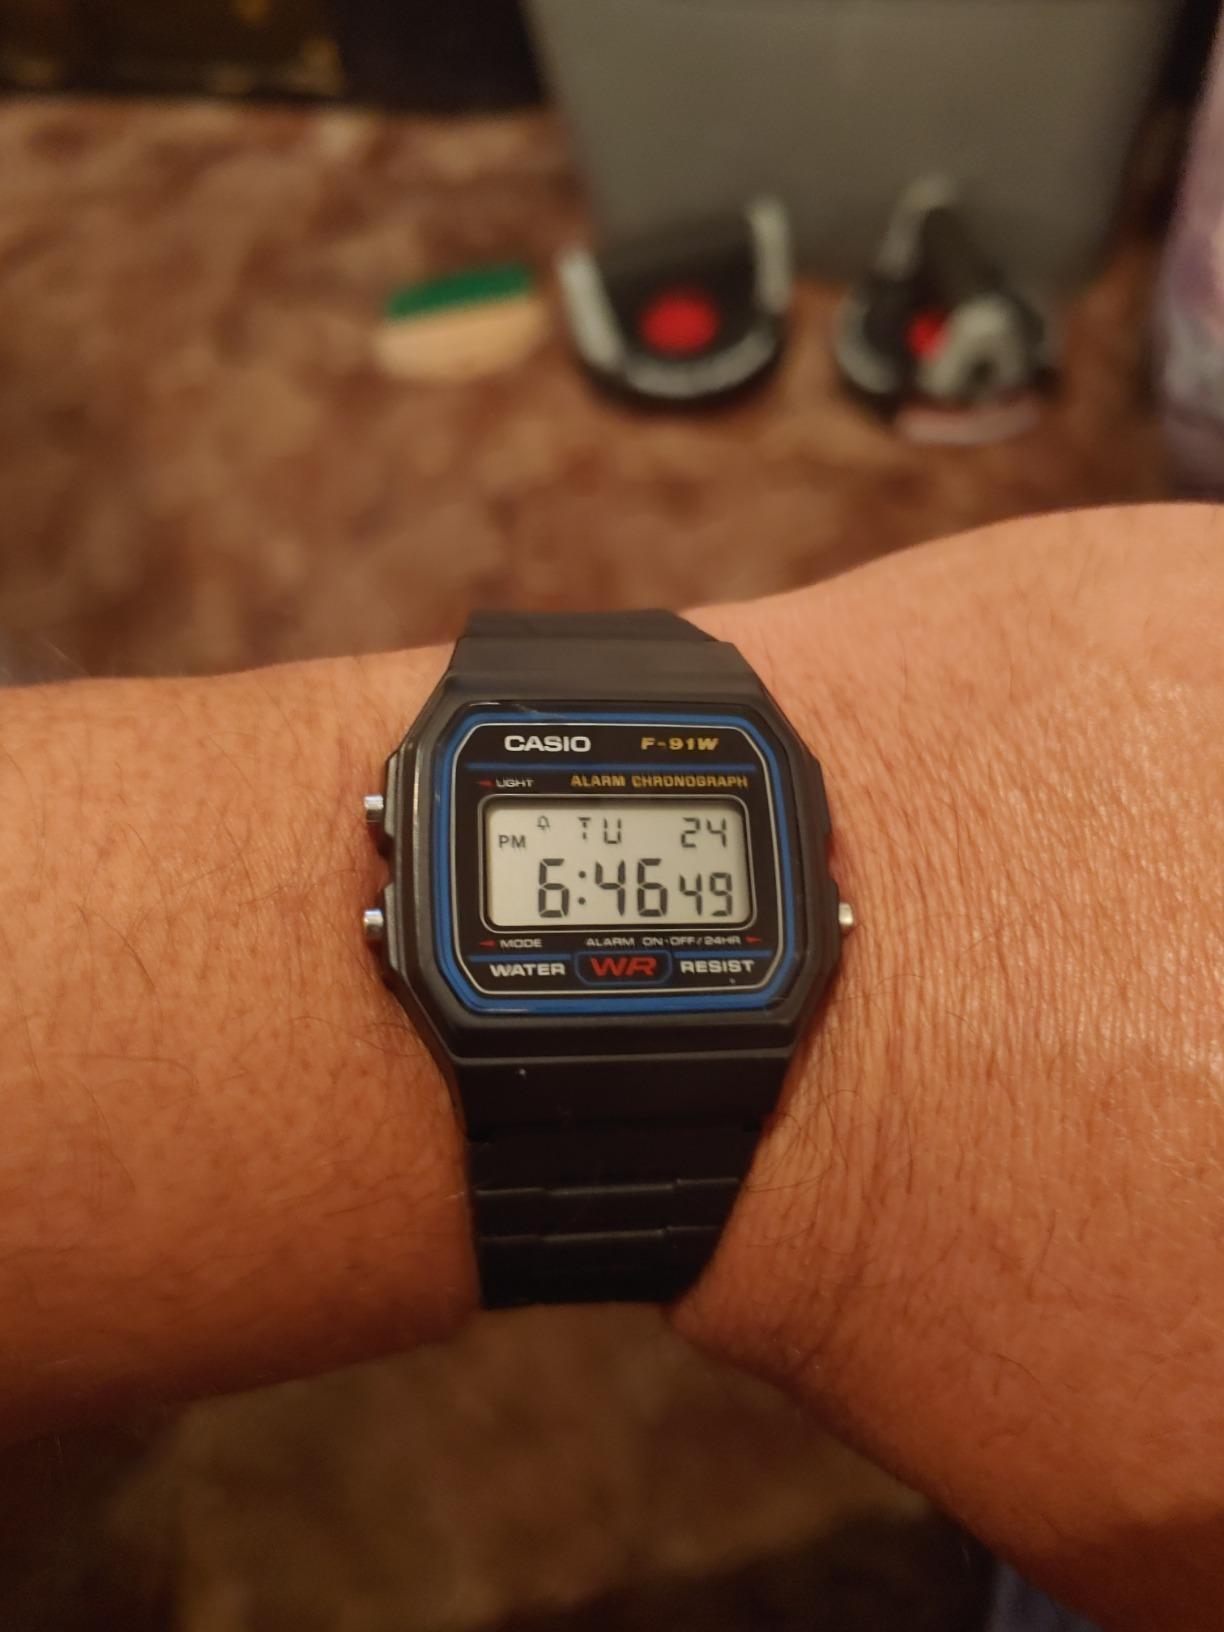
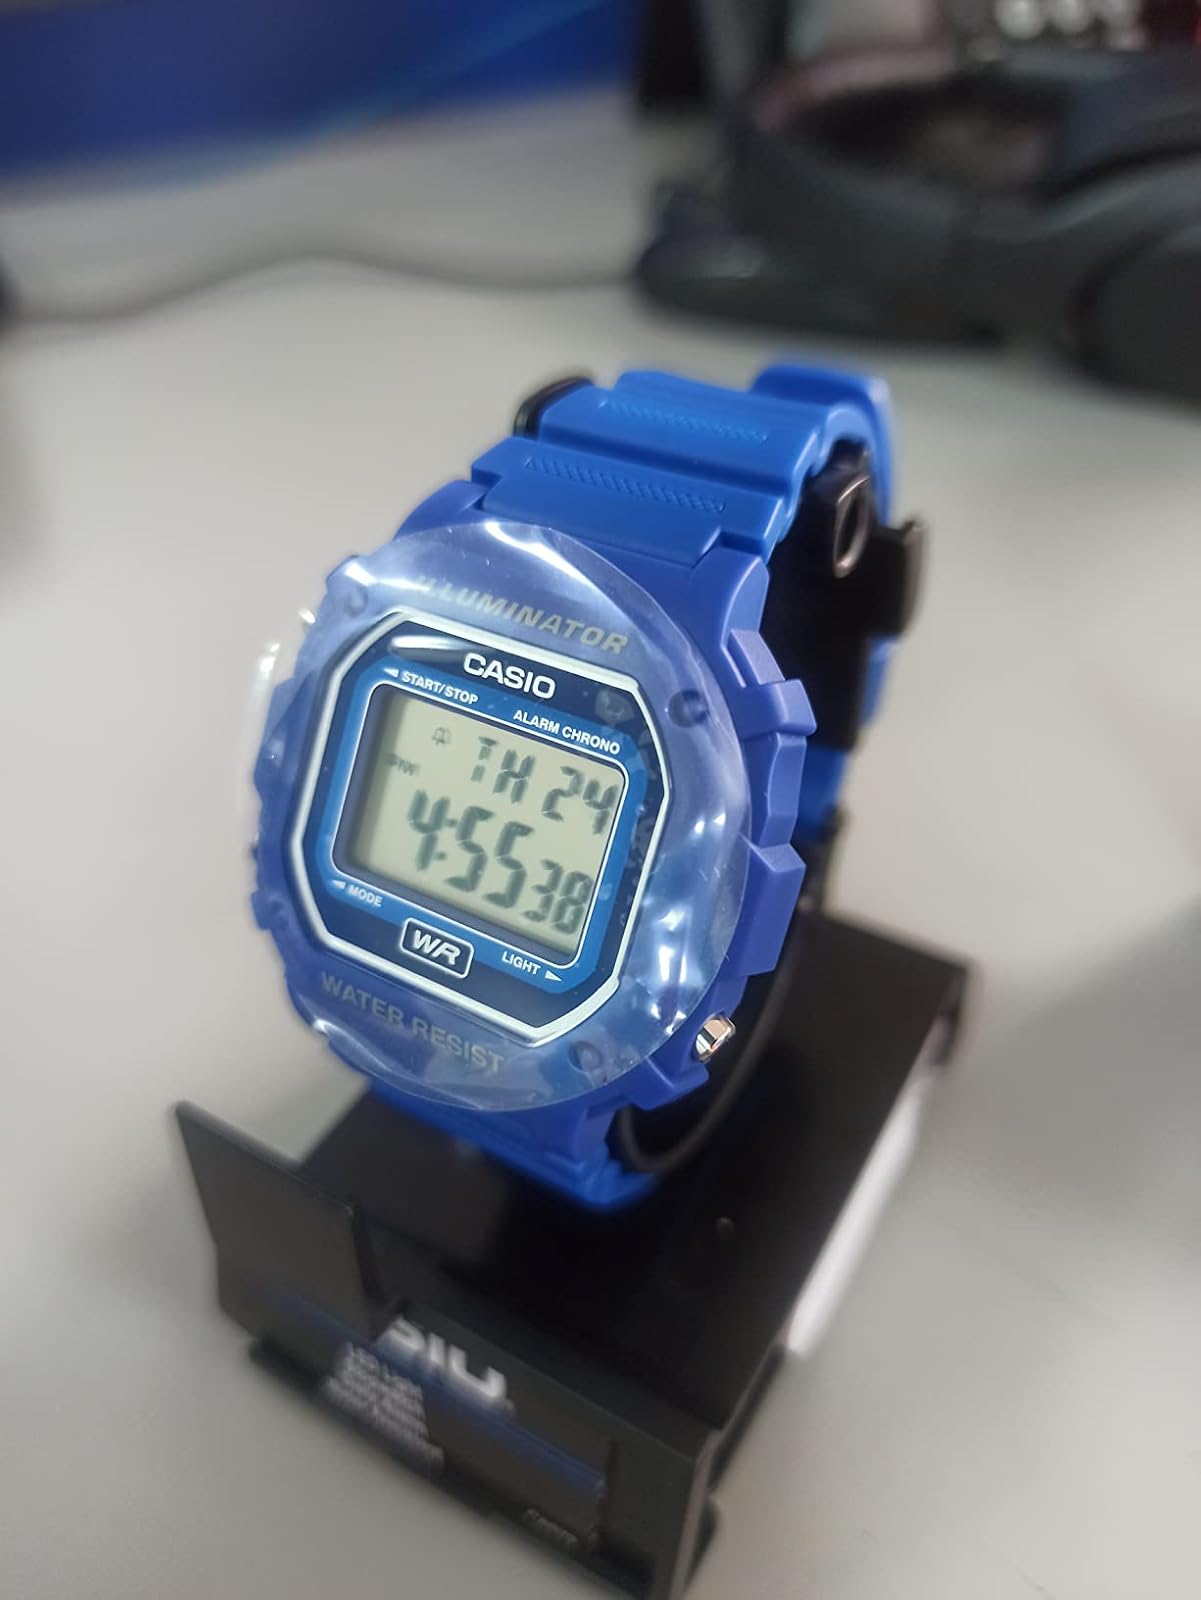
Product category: accessories_watch
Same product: no